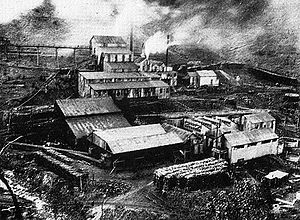
Australiens historie / Guldfeber
Cassilis Mine, omkring år 1900
Australiens historie begyndte med migration til det australske kontinent nordfra for omkring 40.000-50.000 år siden. Den skrevne historie om Australien begyndte, da hollandske opdagelsesrejsende opdagede landet i det 17. århundrede. Tolkningen af Australiens historie er foreløbig en omstridt sag, specielt vedrørende den britiske kolonisering og behandlingen af de indfødte aboriginer.